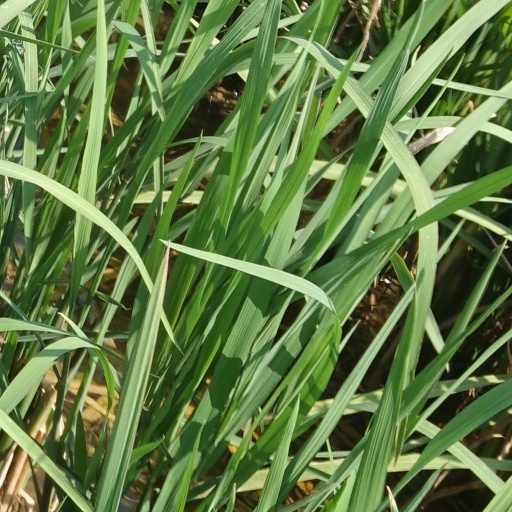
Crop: rice